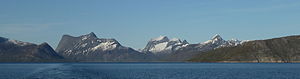
Skrovkjosen
Skrovkjosen, Tysfjorden
Skrovkjosen, Tysfjorden
Skrovkjosen er en vig i Tysfjord kommune i Nordland fylke i Norge.